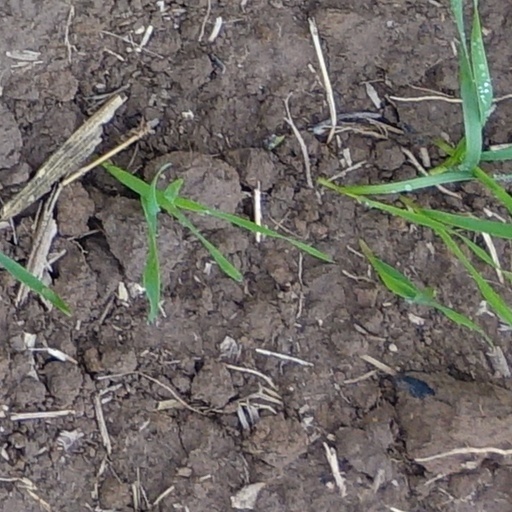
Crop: wheat